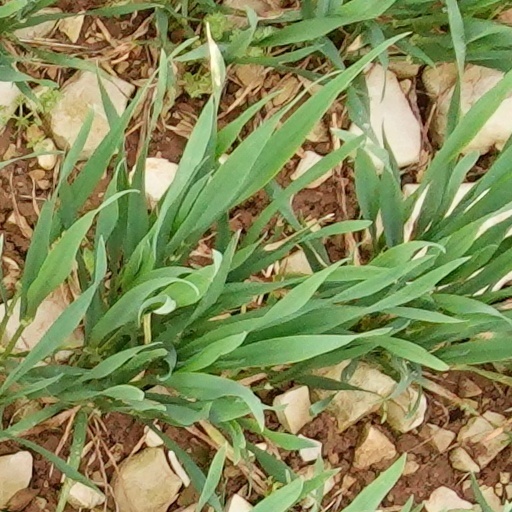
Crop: wheat